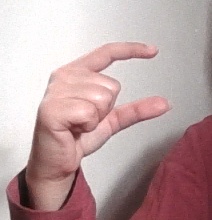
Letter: dal